Sergo Kobuladze

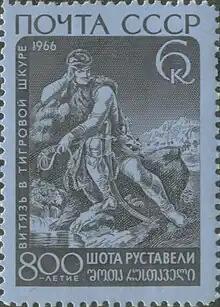

Sergo Kobuladze (February 7, 1909 – July 22, 1978) was a Soviet and Georgian painter and illustrator. He was a rector of the Tbilisi State Academy of Arts (1952-1959)